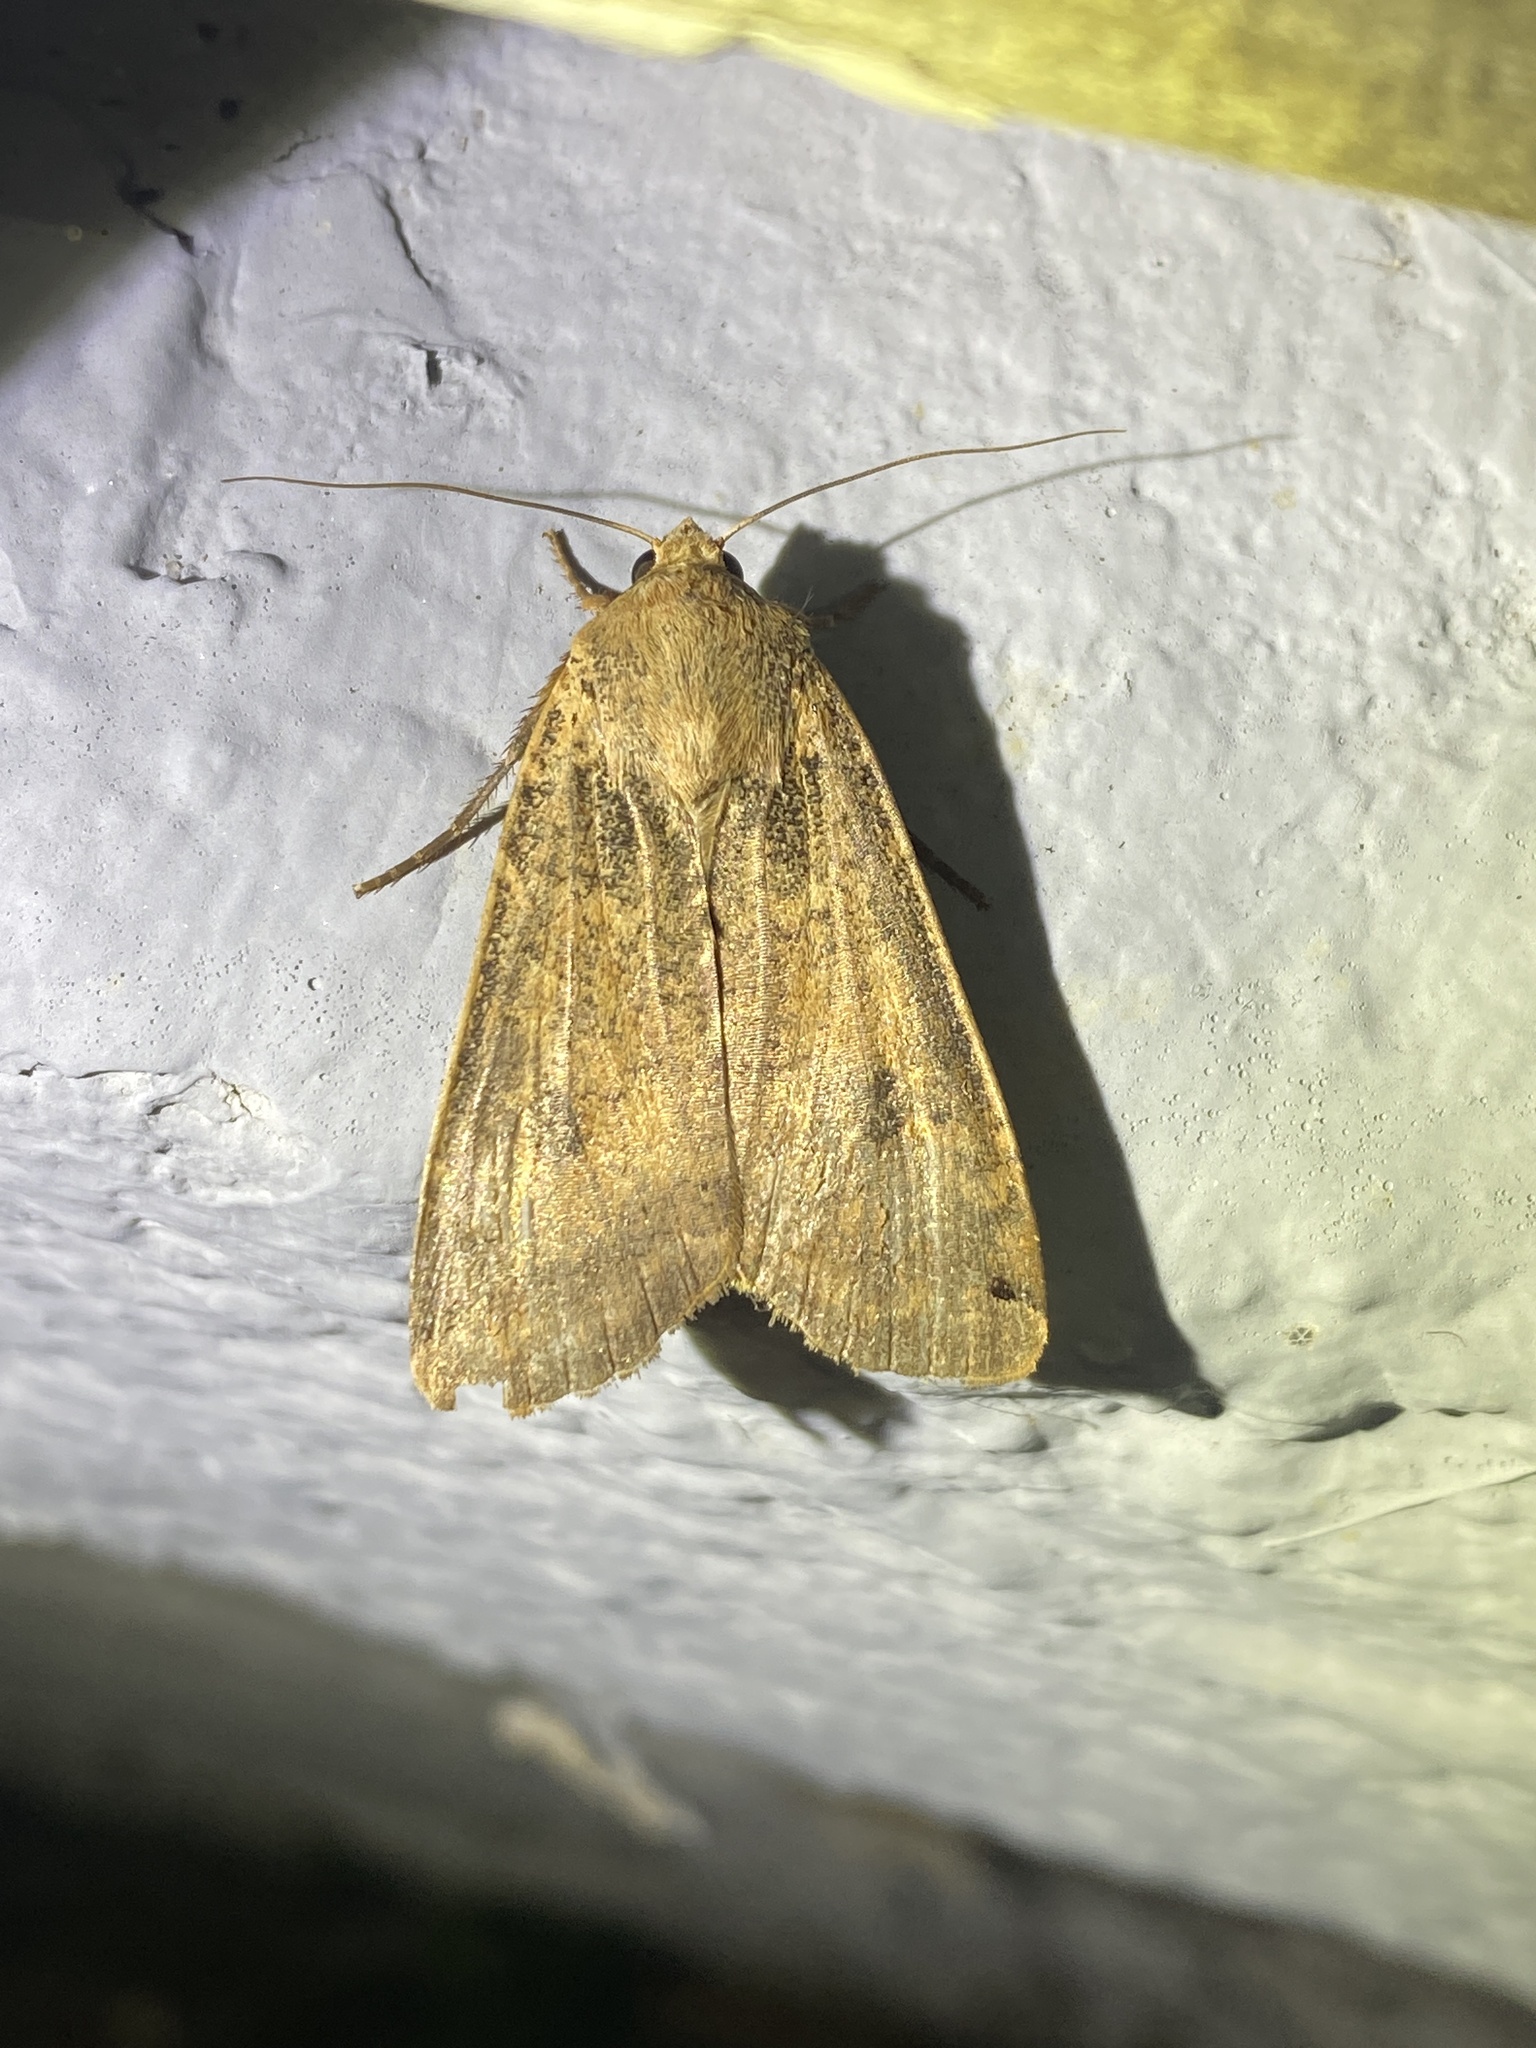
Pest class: cutworms